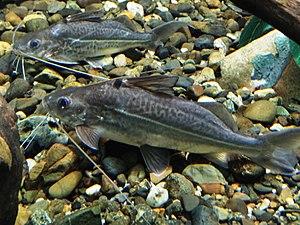
Pimelodus ornatus est une espèce de poissons siluriformes d'eau douce tropicale et subtropicale de la famille des Pimelodidae, originaires d'Amérique du Sud. On le rencontre par exemple en Guyane, où il est souvent appelé pakira.